Answer in natural language. Consider the 3D positions of the objects in the scene and not just the 2D positions in the image. Is the centerpoint of  brown wooden chair with soft cushion at a higher height than simple brown wooden desk? Choose between the following options: yes or no
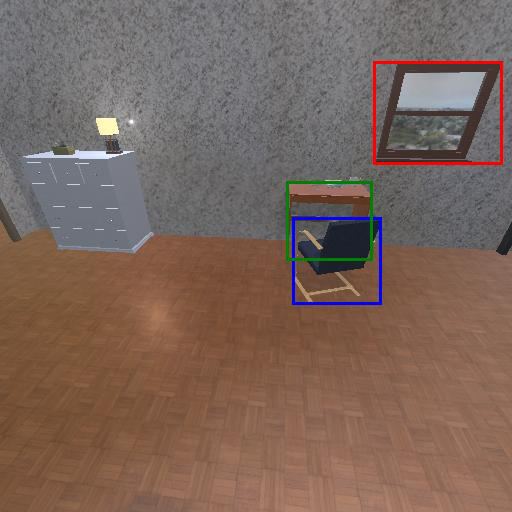
<answer>yes</answer>